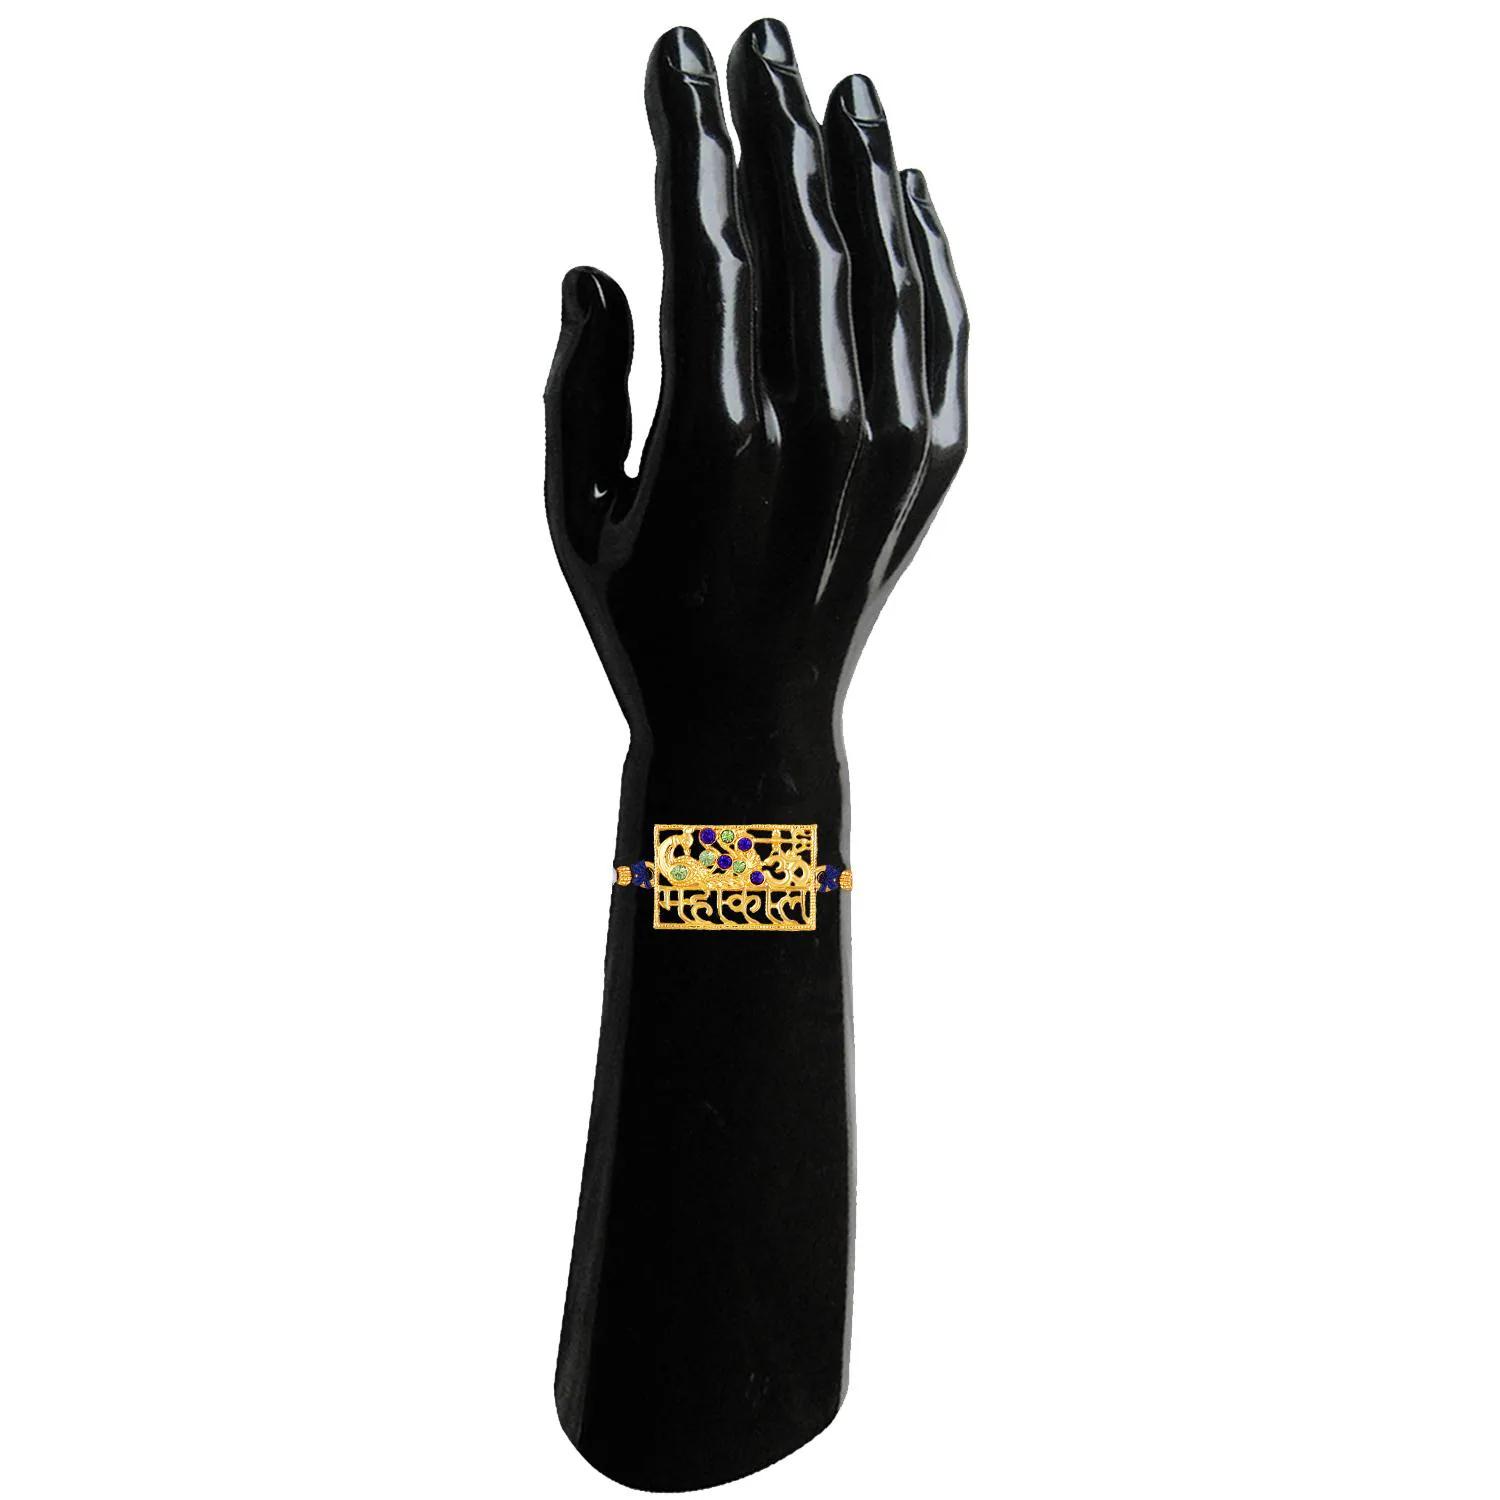
 Mahi Gold Plated Peacock-Shaped OM and Mahakal Engraved Crystals Studded Rakhi for Brother, Bhai, Bro (RA1100820GMul)
Type: Rakhis
Brand: Mahi
Price: Rs. 219
 Celebrate Raksha Bandhan with our exquisitely crafted Rakhi, designed to strengthen the bond between siblings. This traditional Rakhi features intricate beadwork and durable thread, ensuring it stands the test of time. Handmade with care, each Rakhi is a unique and meaningful gift for your brother. Each Rakhi carries heartfelt blessings and good wishes for your brother's well-being and success. Celebrates the bond of love and protection between siblings, a cherished tradition in Indian culture.
Features: The Rakhi is adorned with vibrant colors and attractive embellishments that add a touch of elegance to the celebration.,Content in Box : 1 Rakhi ; Cultural Significance: This beautiful Rakhi will acknowledge your love for Your Brother with the promise that your bond with him will grow stronger as time goes on.,Vibrant Colors: Adding bright and playful colors to the celebration will make it stand out and make it more enjoyable.,Celebrate the bond of love and protection with our exquisite Rakhis. Share the joy of Raksha Bandhan Festival with this beautiful Rakhi, a token of love, protection and blessings.,Adjustable Size and Easy to tie: Designed to fit wrists of all sizes. It is simple and easy to tie the Rakhi securely and effortlessly.
Included: 1 Rakhi